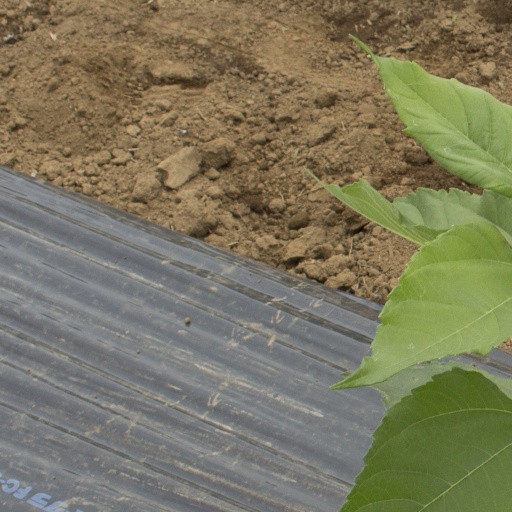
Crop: Jerusalem artichoke